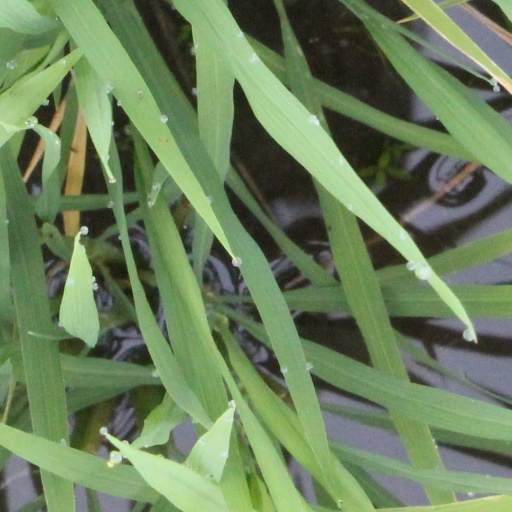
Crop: rice